Keyboard Cat

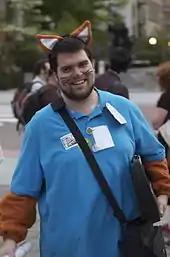
Brad O'Farrell at ROFLcon II

Brad O'Farrell, who was the syndication manager of the video website My Damn Channel, obtained Schmidt's permission to reuse the footage, appending it to the end of a blooper video to "play" that person offstage after the mistake or gaffe in a similar manner as getting the hook in the days of vaudeville. The appending of Schmidt's video to other blooper and other viral videos became popular, with such videos usually accompanied with the title "Play Him Off, Keyboard Cat" or a variant. "Keyboard Cat" was ranked No. 2 on Current TV's list of 50 Greatest Viral Videos.